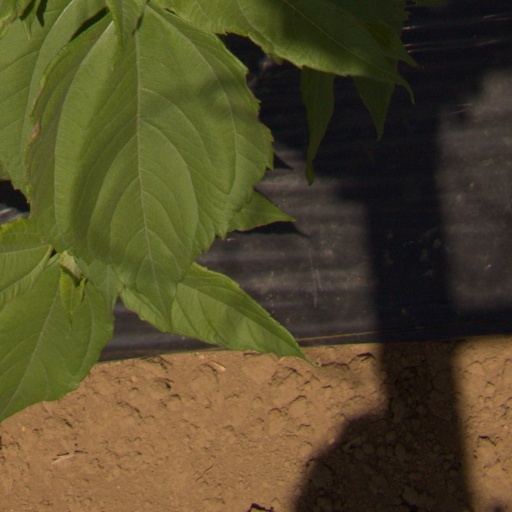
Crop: Jerusalem artichoke